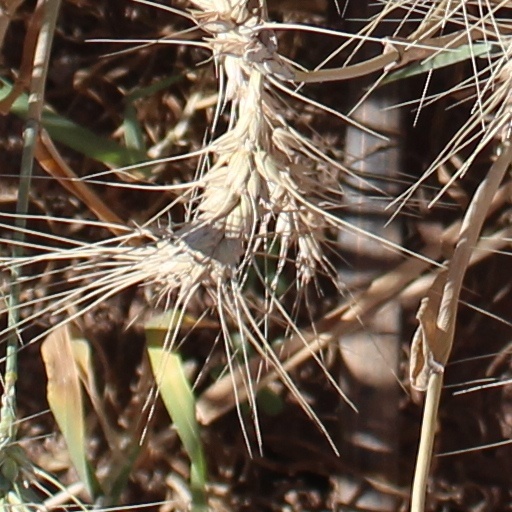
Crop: wheat